Kabul

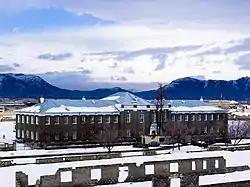
National Museum of Afghanistan

Kabul is and has historically been the most ethnically diverse city in the country, with the population including Afghans from all over the country. Approximately 45% of Kabul's population is Tajik, 25% Hazara, another 25% is Pashtun, and minority ethnic groups include Qizilbash (counted to Tajiks), 1% Baloch, 2% Uzbek, 1% Turkmen, and 1% Afghan Hindu. Almost three-quarters of the population of Kabul follow Sunni Islam, and around Twenty-five percent of residents are Shiites. Other religions in the city include Sikhism and Hinduism.